Justin Case (film)

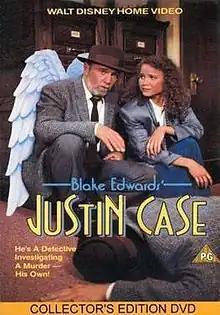

Justin Case is a 1988 television film by Blake Edwards. George Carlin stars as a murdered private investigator named Justin Case who comes back as a ghost.